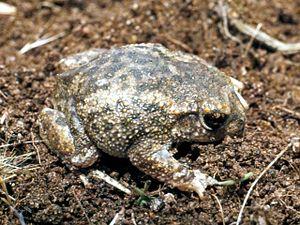
Alytes cisternasii est une espèce d'amphibiens de la famille des Alytidae.